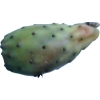
Label: cactus_fruit_green